Sedum praealtum

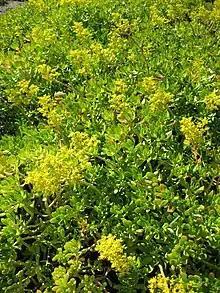
A clumping subshrub

It features sub-woody brown or grayish stems and fleshy, hairless leaves. It grows to 3 feet tall (90cm) and spreads to 4 feet (1.2m). The lime-green leaves are spatulated and are 1.5 inches (3.8cm) long, arranged in rosettes. Large clusters of bright, star-like yellow flowers appear from late winter to spring. The plant tends to be summer-dormant.